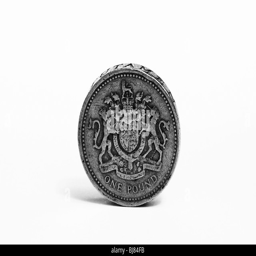
a monochrome pound coin sits on a bright white background